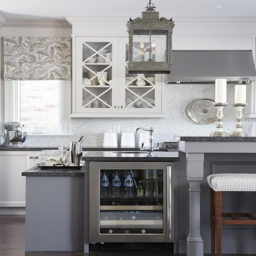
love the tone grey island with white cabinets